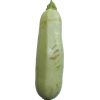
Label: Zucchini 1